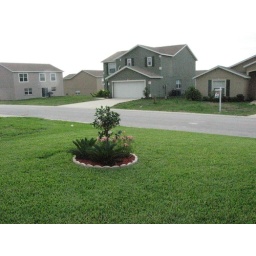
Gardinia plant in front yard at Ron and Nanette's house